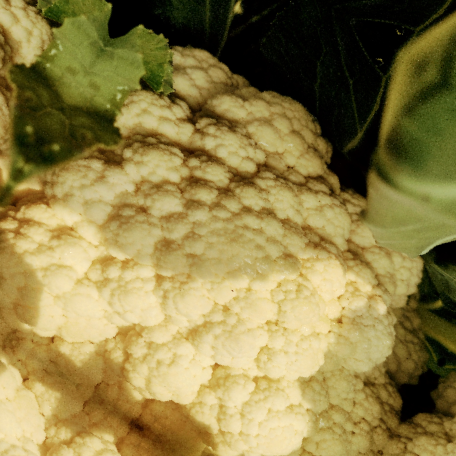
Label: Disease Free